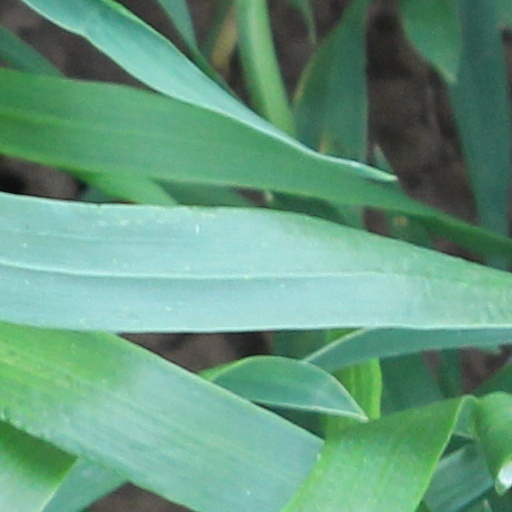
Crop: wheat